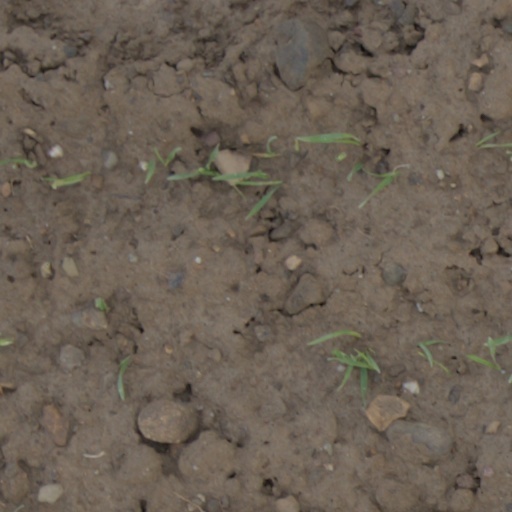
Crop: wheat